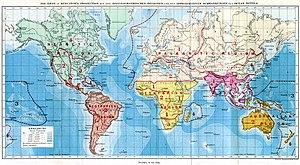
La zoogéographie est une branche de la biogéographie dont l'objet est l'étude de la répartition des espèces animales sur la planète Terre. L'aire de répartition géographique d'une espèce inclut la totalité des populations de celle-ci. Cette notion est dite dynamique car elle évolue constamment en fonction des connaissances acquises. Il faut donc la considérer comme une photographie ponctuelle. Cette science regroupe deux idées : rechercher l'origine probable d'une espèce ou d'un peuplement et connaître sa distribution actuelle.
Alfred Russel Wallace est un naturaliste, géographe, explorateur, anthropologue et biologiste britannique. Il a mis au point la théorie de l'évolution par la sélection naturelle avec Charles Darwin.